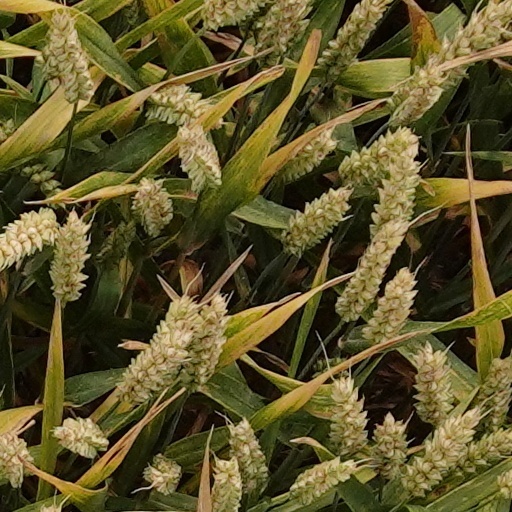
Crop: wheat